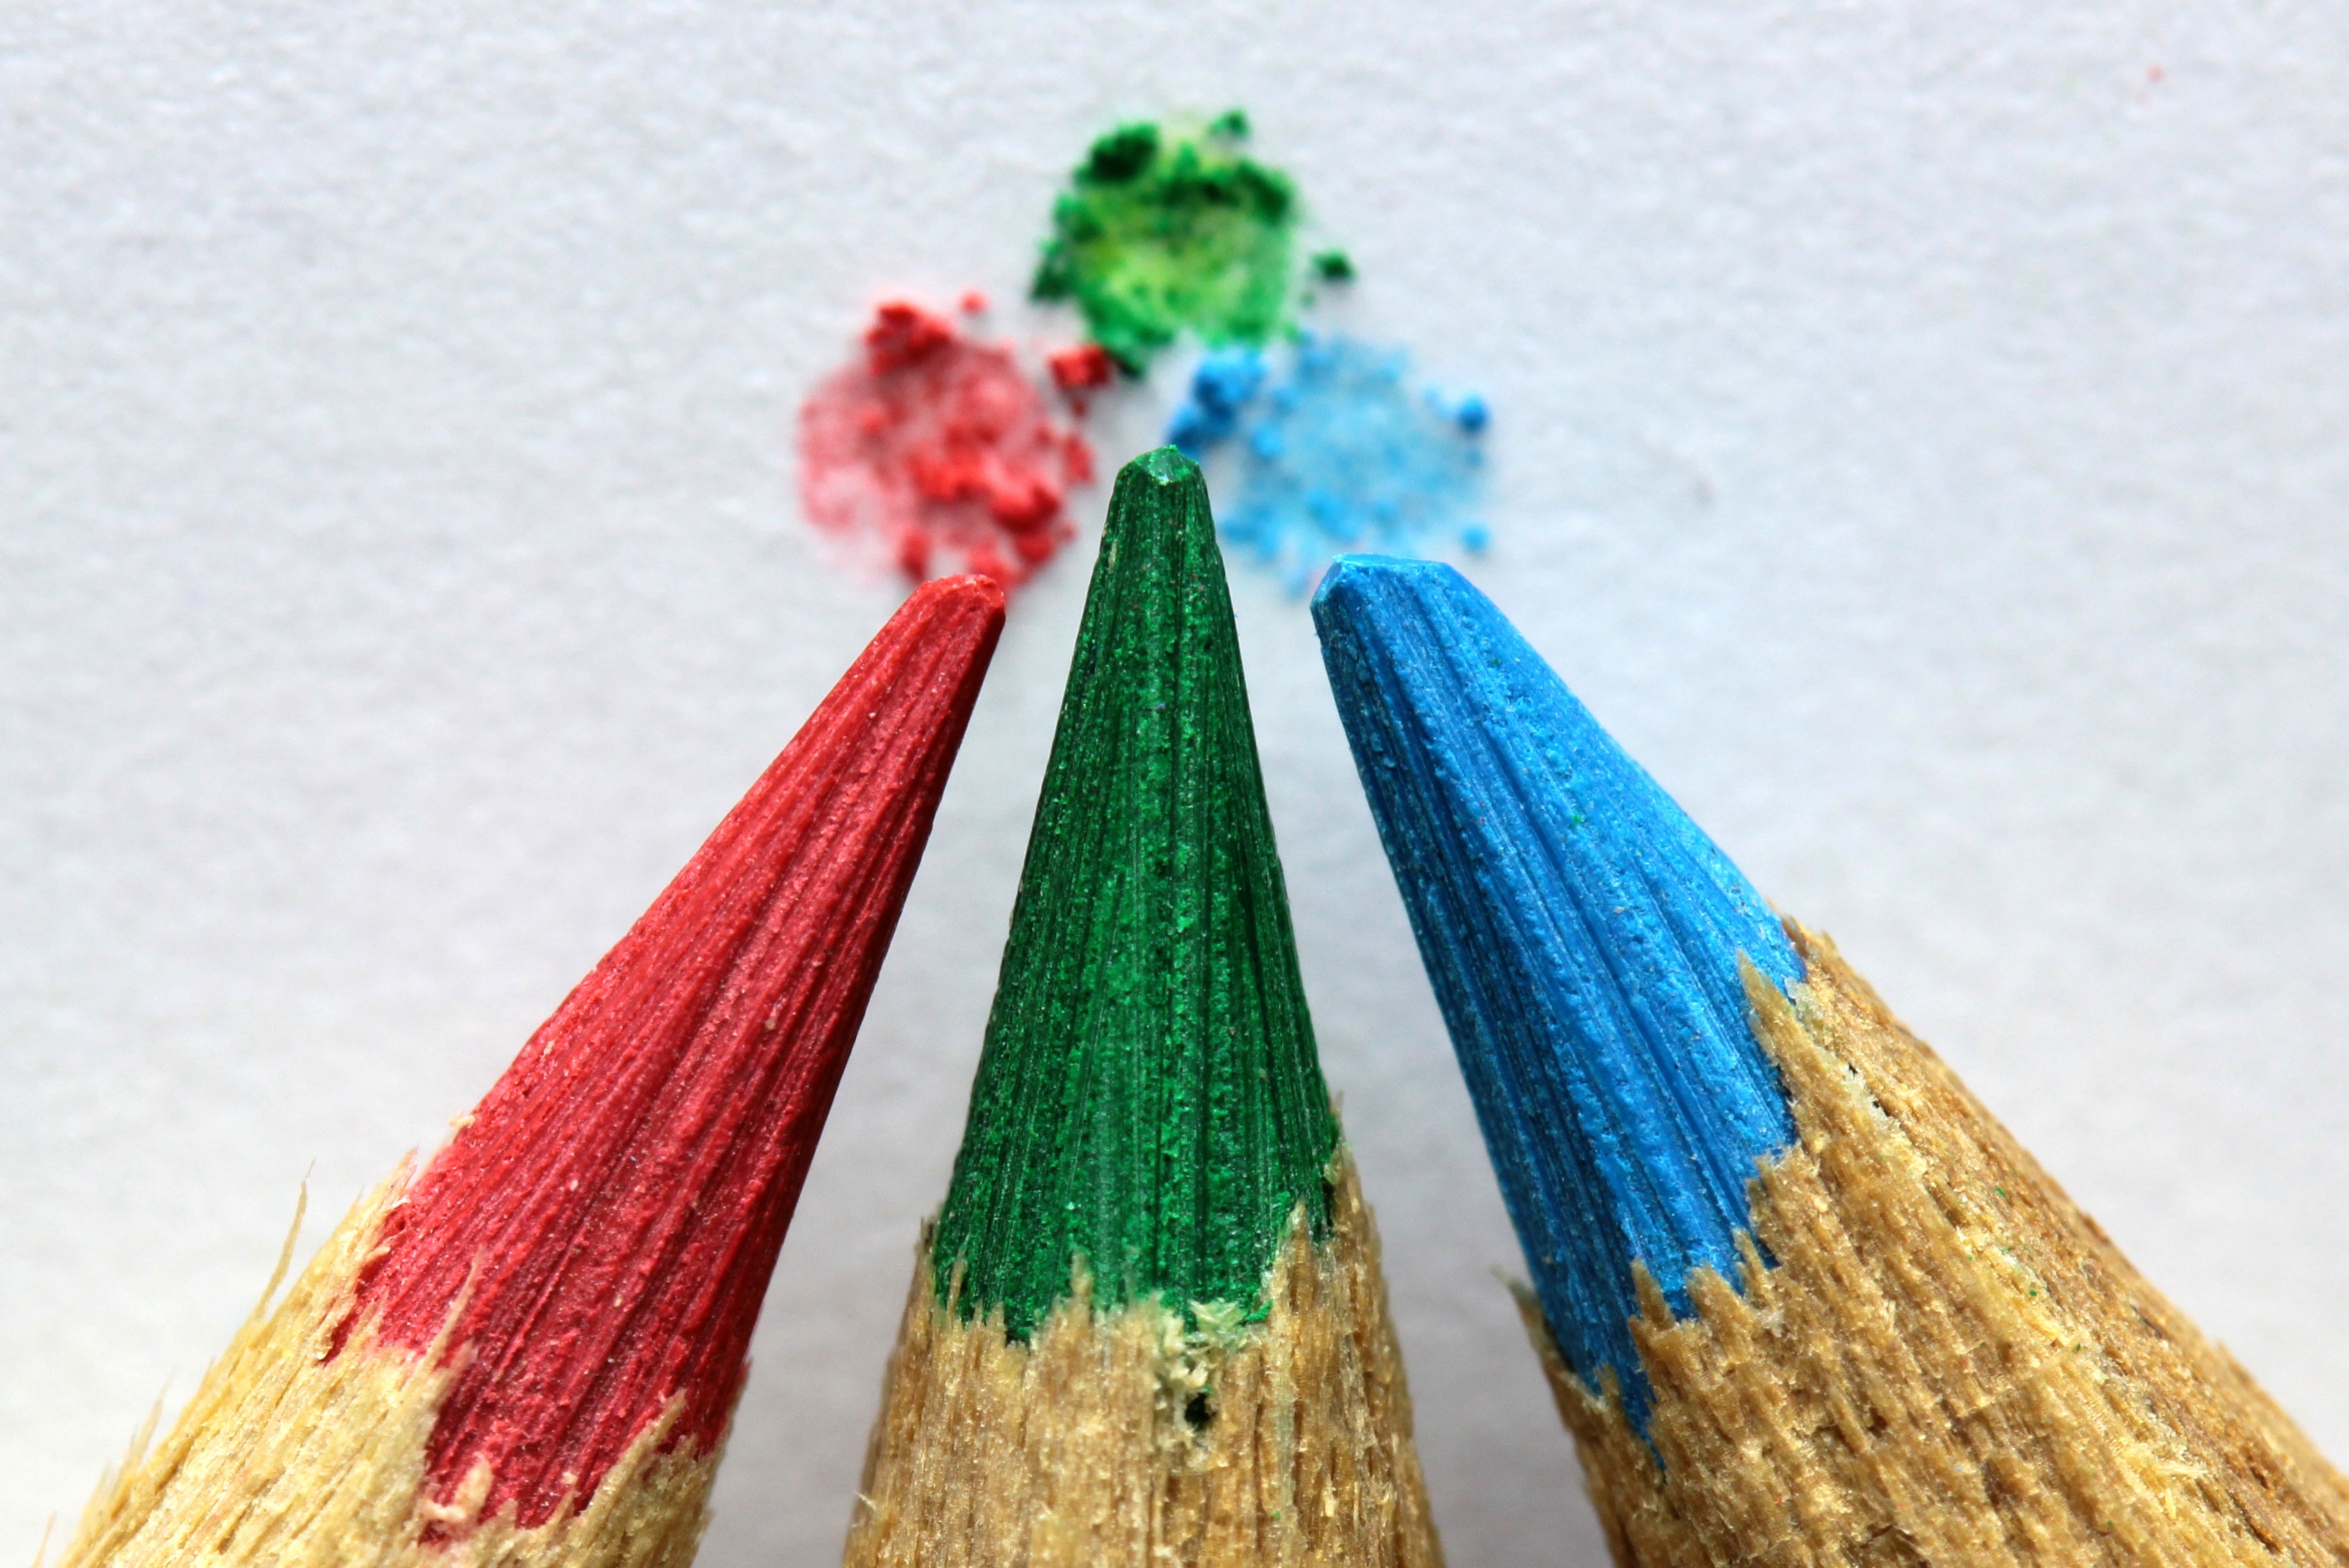
red, color, blue, childhood, painting, christmas decoration, textile, art, fun, crayons, colored, to color, to draw